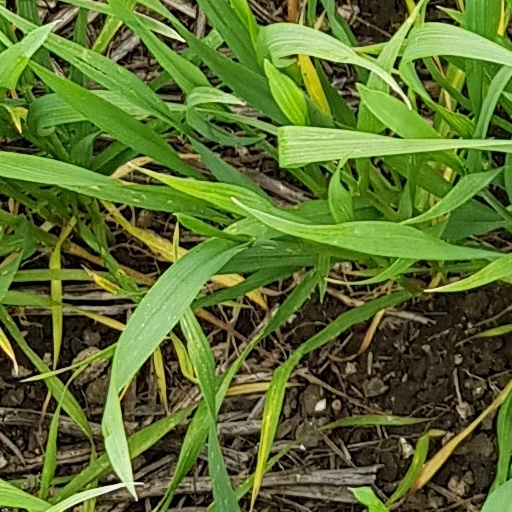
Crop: wheat